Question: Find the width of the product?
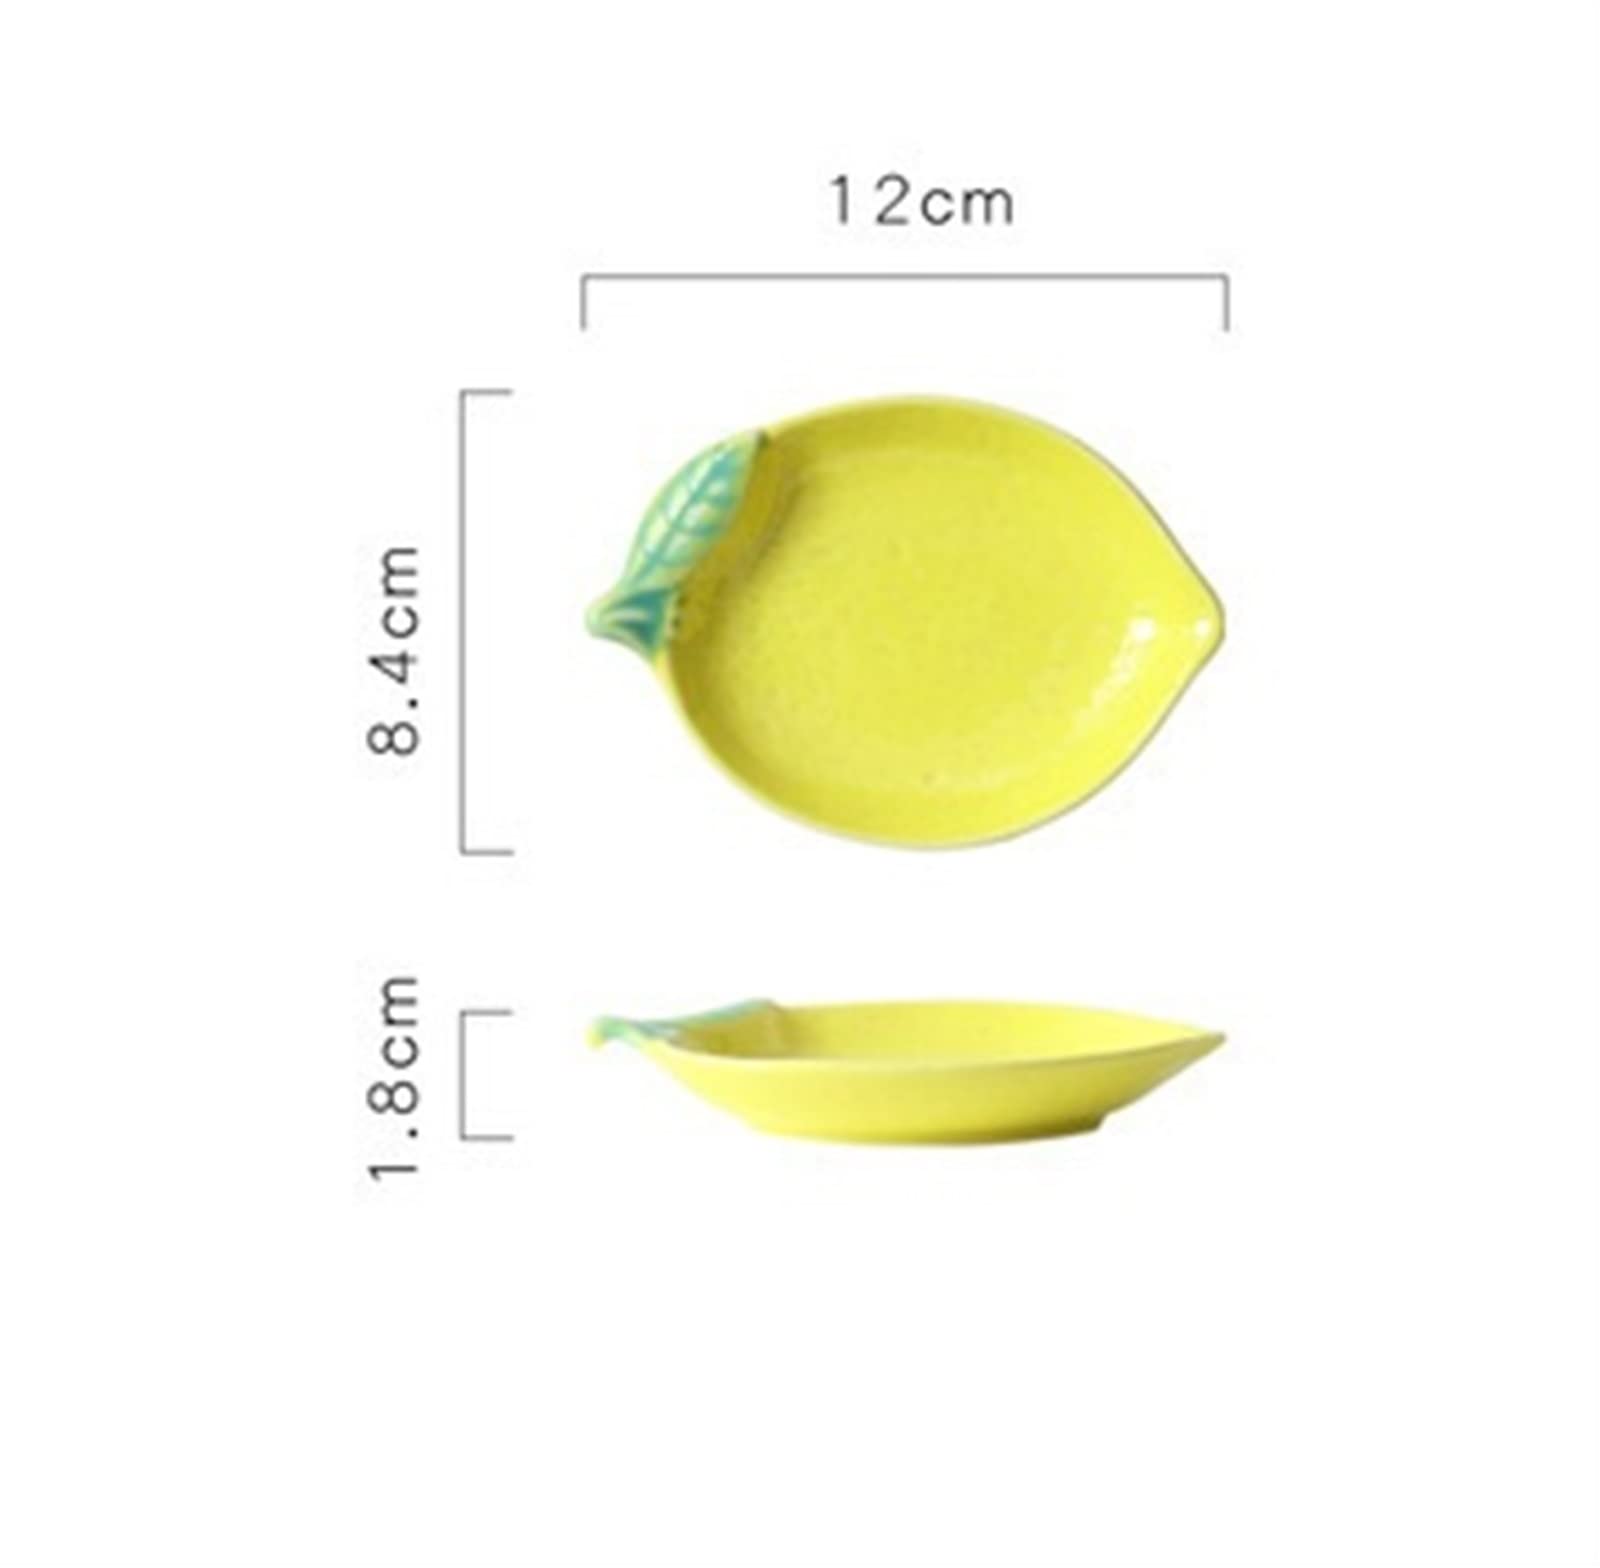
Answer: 12.0 centimetre